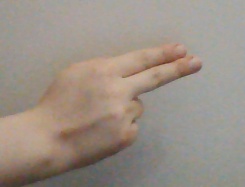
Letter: ain